Electronic cigarette and e-cigarette liquid marketing

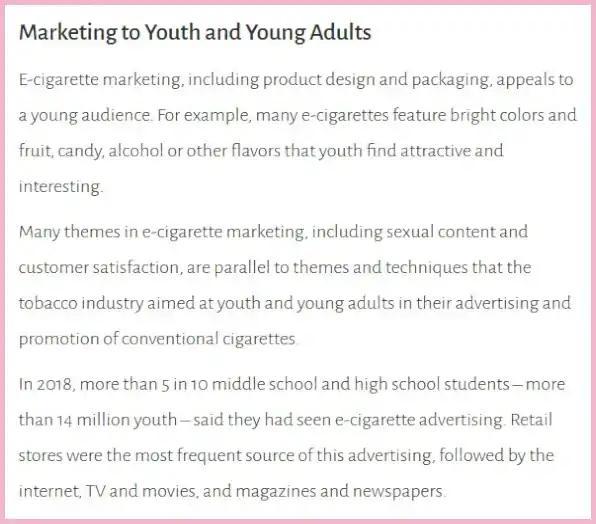
Graphic from the 2019 US Surgeon General's report "Marketing to Youth and Young Adults"

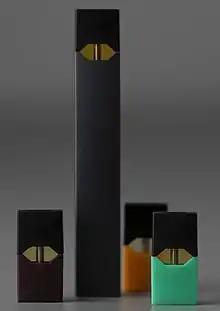
Juul e-cigarette with pods. The device looks like a USB flash drive.

In April 2018, the US FDA opened an investigation of Juul's marketing to assess whether they were marketing to youth, including an inspection of Juul headquarters. That year Massachusetts investigated online vendors. Attorney General Maura Healey sent cease and desist letters to two retailers who had not established age verification procedures. Attorney Mike Feuer claimed that VapeCo Distribution, NEwhere Inc., and Kandypens Inc. were marketing to minors. The city of Los Angeles claimed that companies were failing to provide an adequate age-verification system and their marketing was targeting minors. The city attorney accordingly sought an injunction.